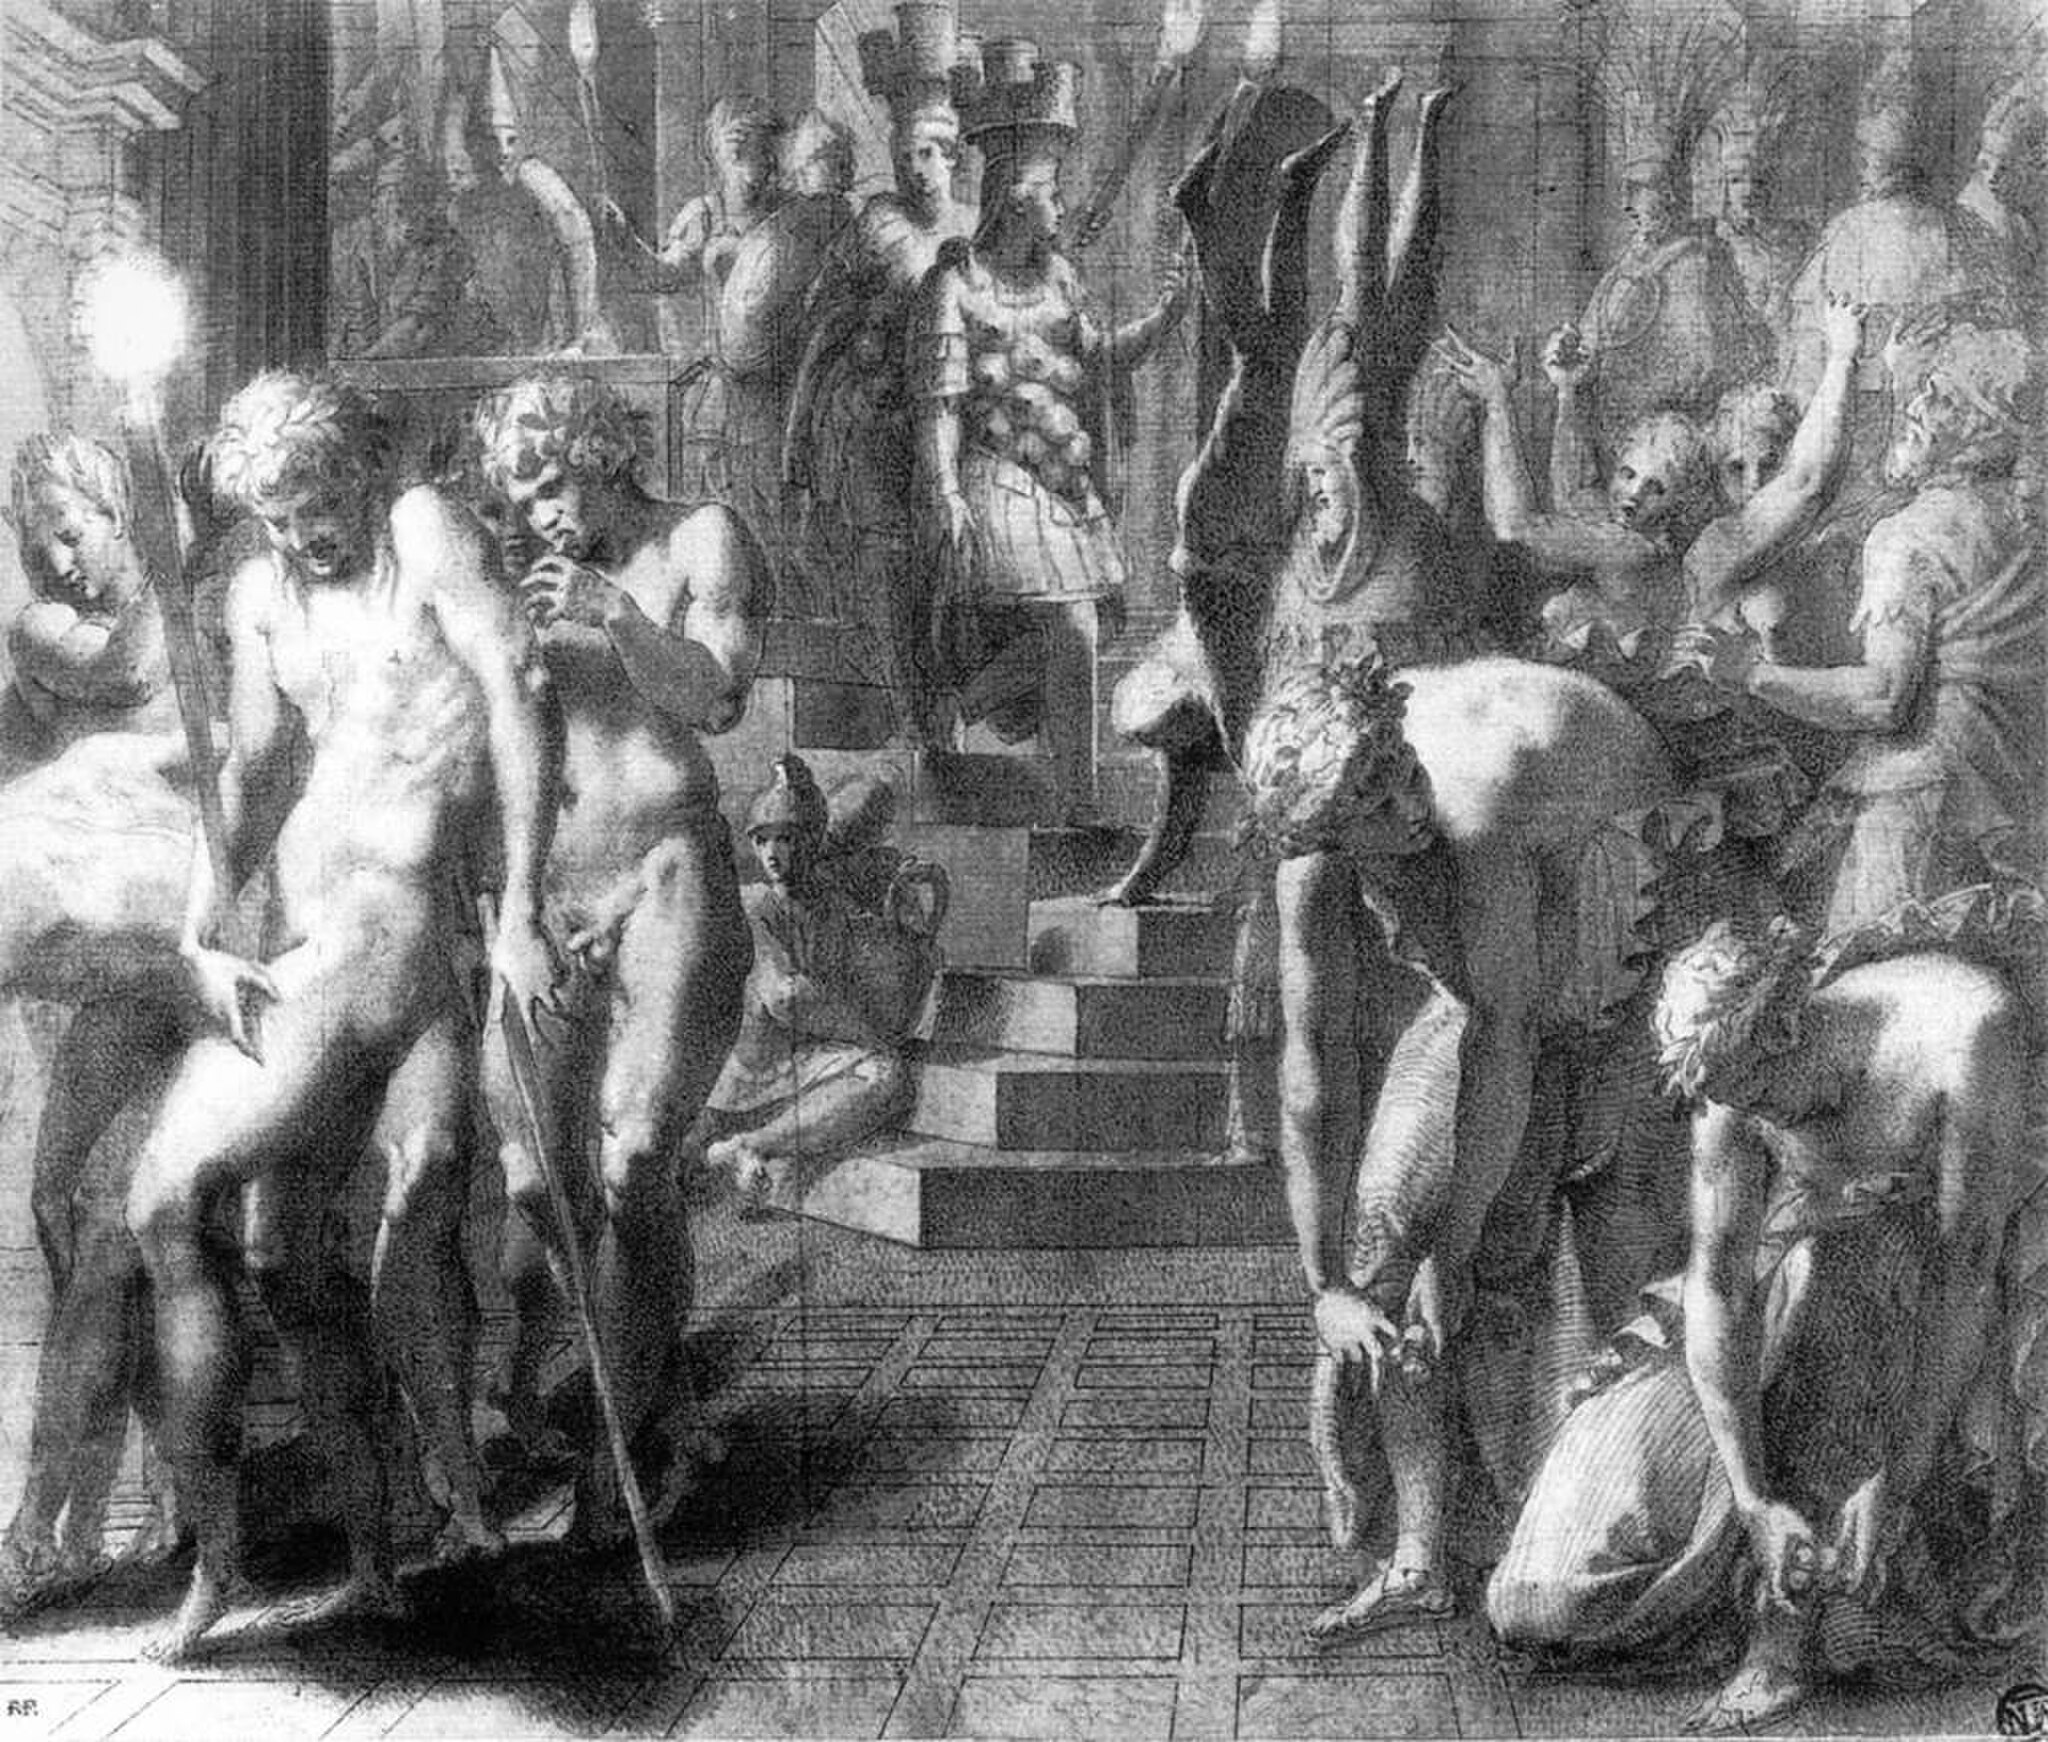
Title: The Masquerade of Persepolis
Date: between 1541 and 1545
Categories: Images from Web Gallery of Art, Artworks without Wikidata item, PD-old-100-expired, PD-Art (PD-old-auto-expired), 1540s drawings, CC-PD-Mark, Persepolis in art, WGA files missing P6243 property, Italian drawings in the Louvre, PD-Art missing SDC copyright status, PD-old missing SDC copyright status, WGA School: Italian, WGA time period: 1501-1550, WGA type: other, Drawings by Francesco Primaticcio in the Louvre, WGA form: drawing